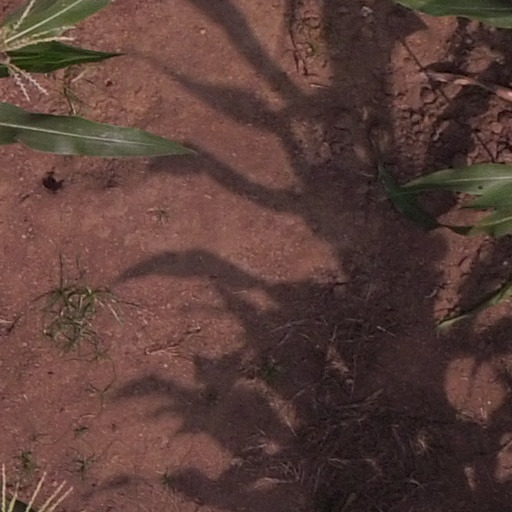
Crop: maize; corn